Emirate of Ajman

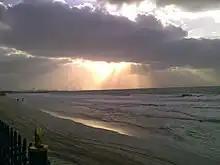
Beach at Ajman

A development boom followed the opening of Ajman's real estate market to global investors in 2004, with 'true' freehold on offer. By 2008 the growth of real estate speculation and investment had led to the establishment of a real estate regulator, the Ajman Real Estate Regulatory Agency. Arguably ineffective in the face of the fast-moving and evolutionary gold rush taking place, ARERA had not implemented widespread policies or regulations to curb the overheating market by the time the 2008 financial crisis brought many developments to a crashing halt. As of 2014, a number of key stalled projects had restarted, marking a more cautious and measured return to the development of the emirate's real estate market, which has recently benefited from offering competitive rentals to nearby Sharjah and Dubai.